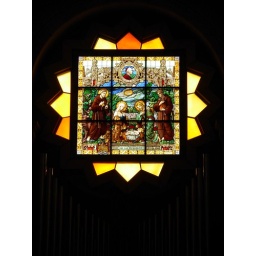
The pretty stain glass window in the new portion of the Church of Nativity.